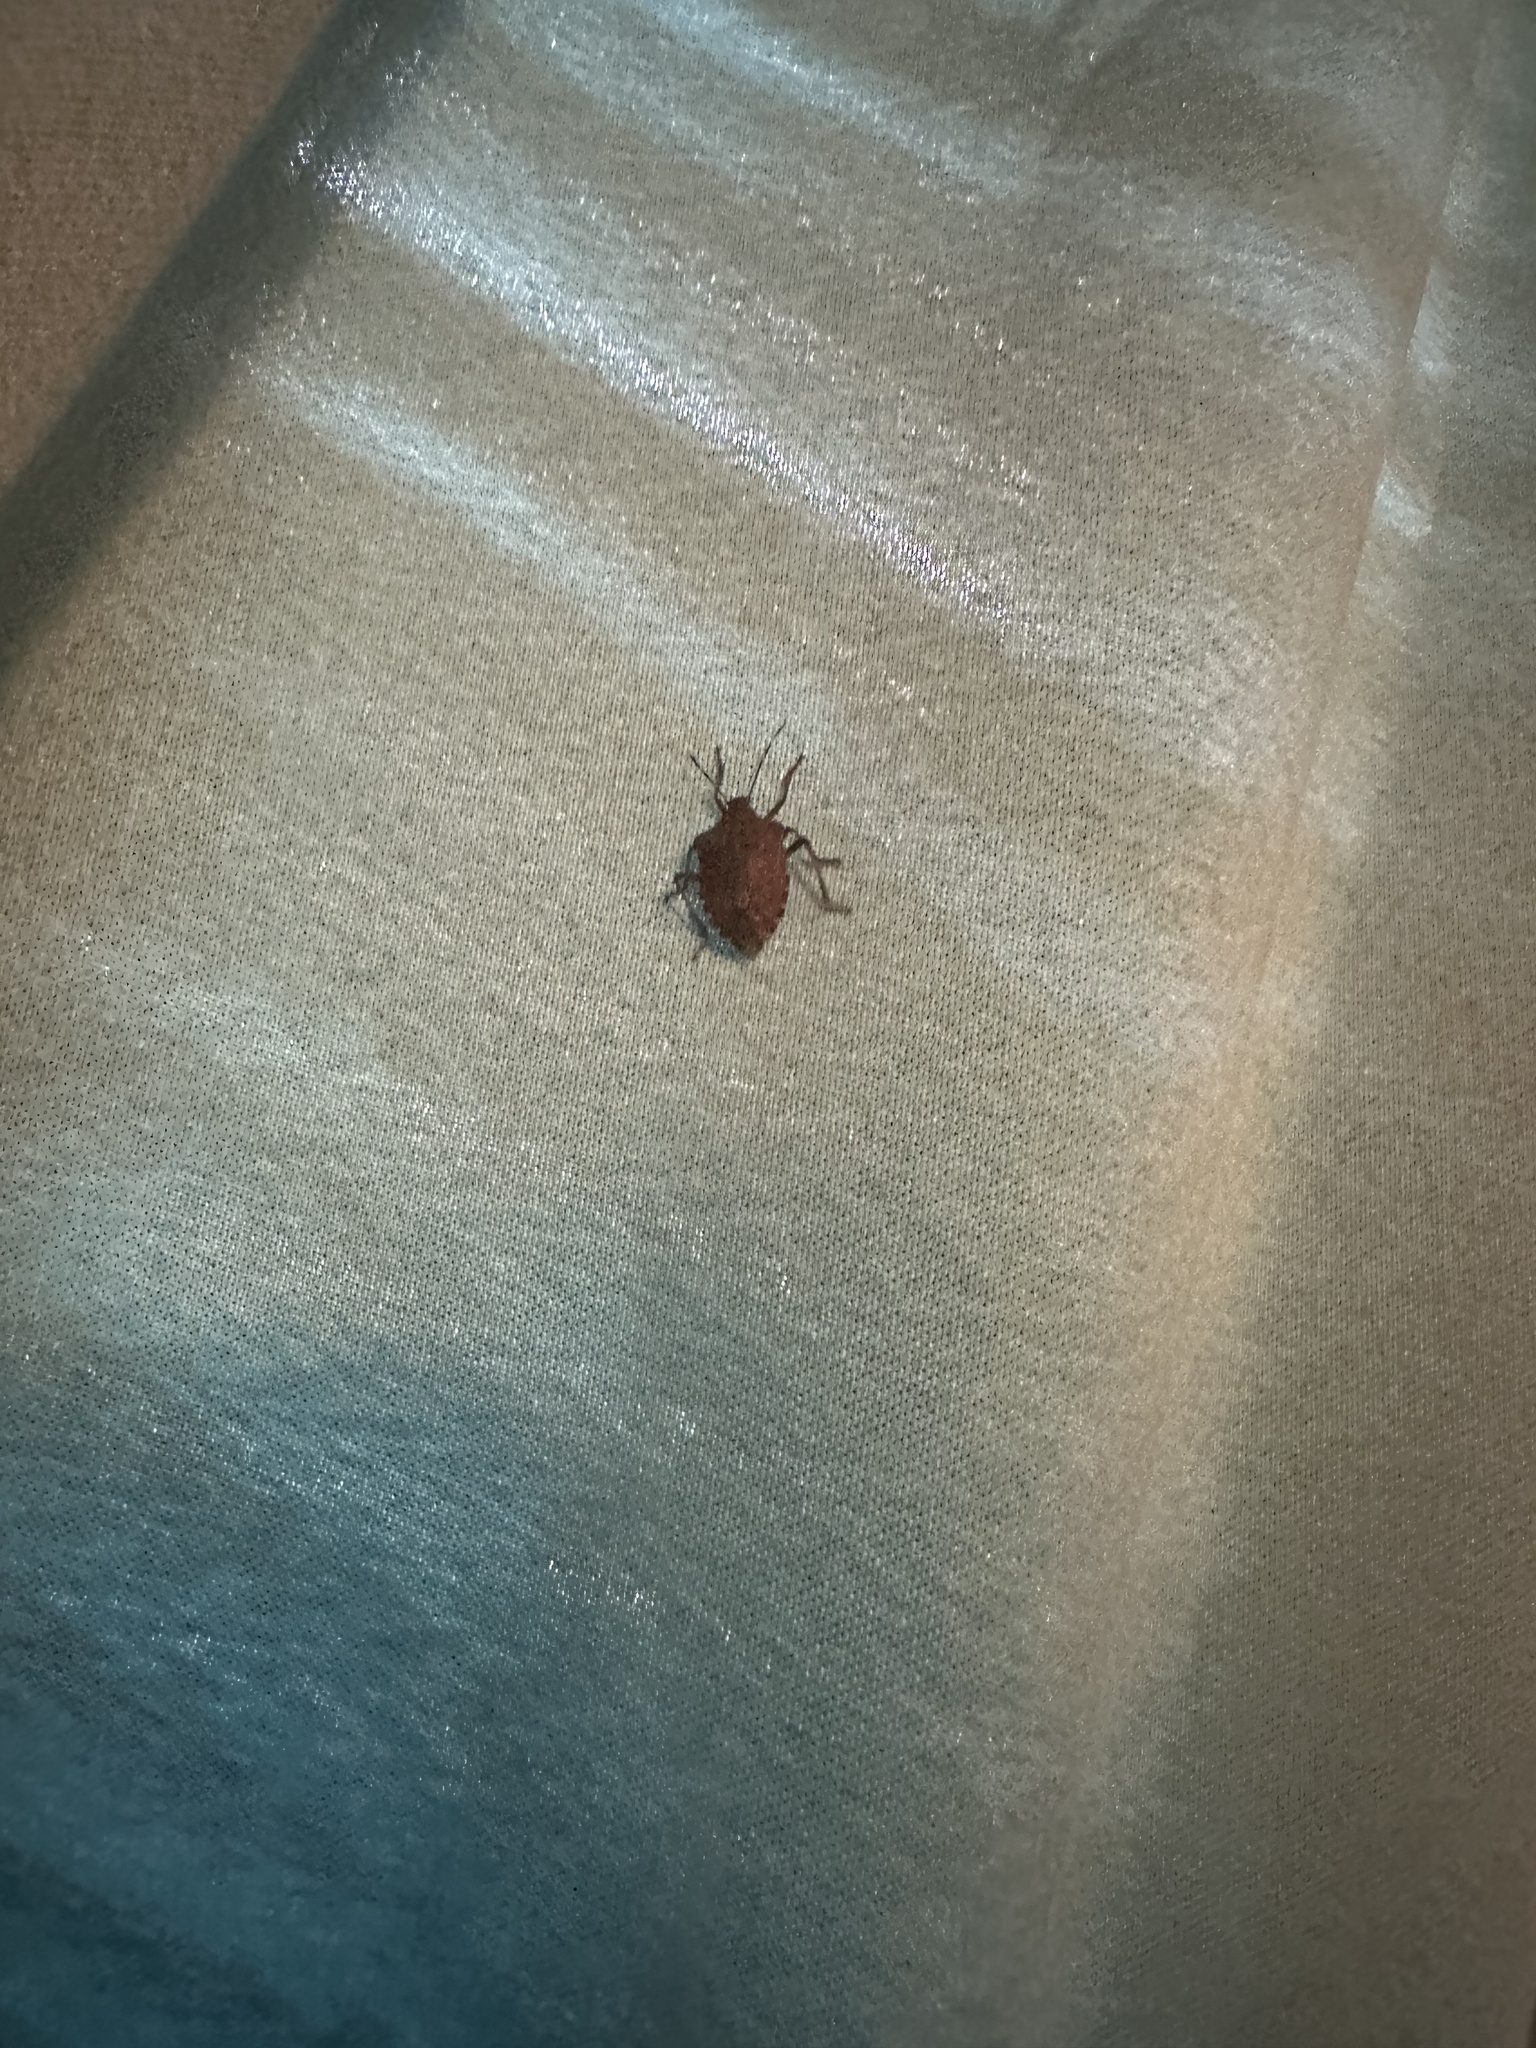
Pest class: stink_bug